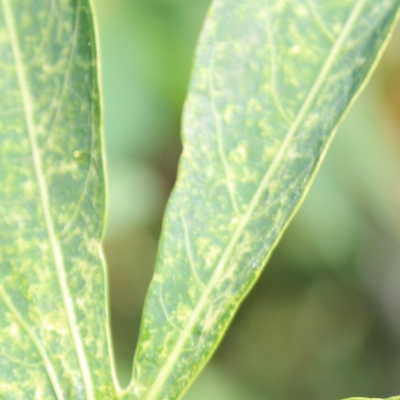
Crop: Cassava
Condition: green mite